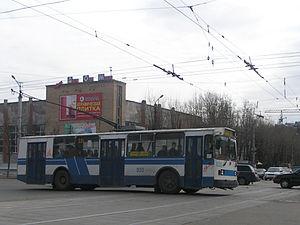
Cet article contient la liste des réseaux de trolleybus en Russie.
Le trolleybus de Smolensk est un des systèmes de transport en commun de Smolensk, dans l'oblast de Smolensk, en Russie.